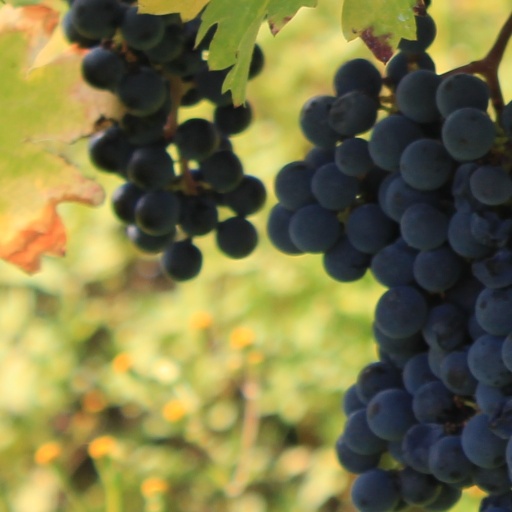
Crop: grape